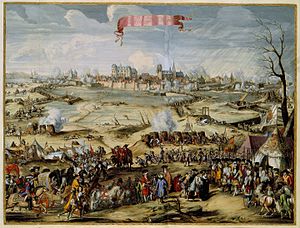
Skånske Krig / Forløb / 1675
Slaget om Wismar, 1675.
Skånske Krig 1675–79 blev indledt i september 1675, da Danmark og Brandenburg angreb svenske tropper i Pommern. Foråret 1676 indledtes angrebet på Skåne. Det skulle bringe Skånelandene hjem til Danmark. Den danske hær var i almindelighed bedre uddannet, bevæbnet og udrustet end den svenske.